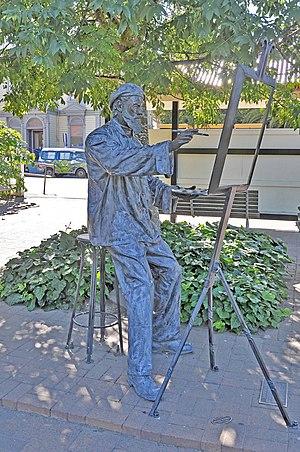
Statue de Charles Meryon, rue Lavaud à Akaroa, Nouvelle Zélande (Ile du Sud)